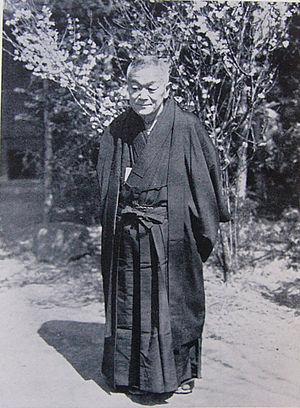
Naitō Torajirō, connu d'ordinaire sous le nom de Naitō Konan, est un historien et sinologue japonais. Il fonde l'école de Tokyo d'historiographe, et avec Shiratori Kurakichi, est l'un des principaux historiens japonais de l'Asie orientale au début du XXᵉ siècle. Son ouvrage le plus connu s'intitule « Nara ».